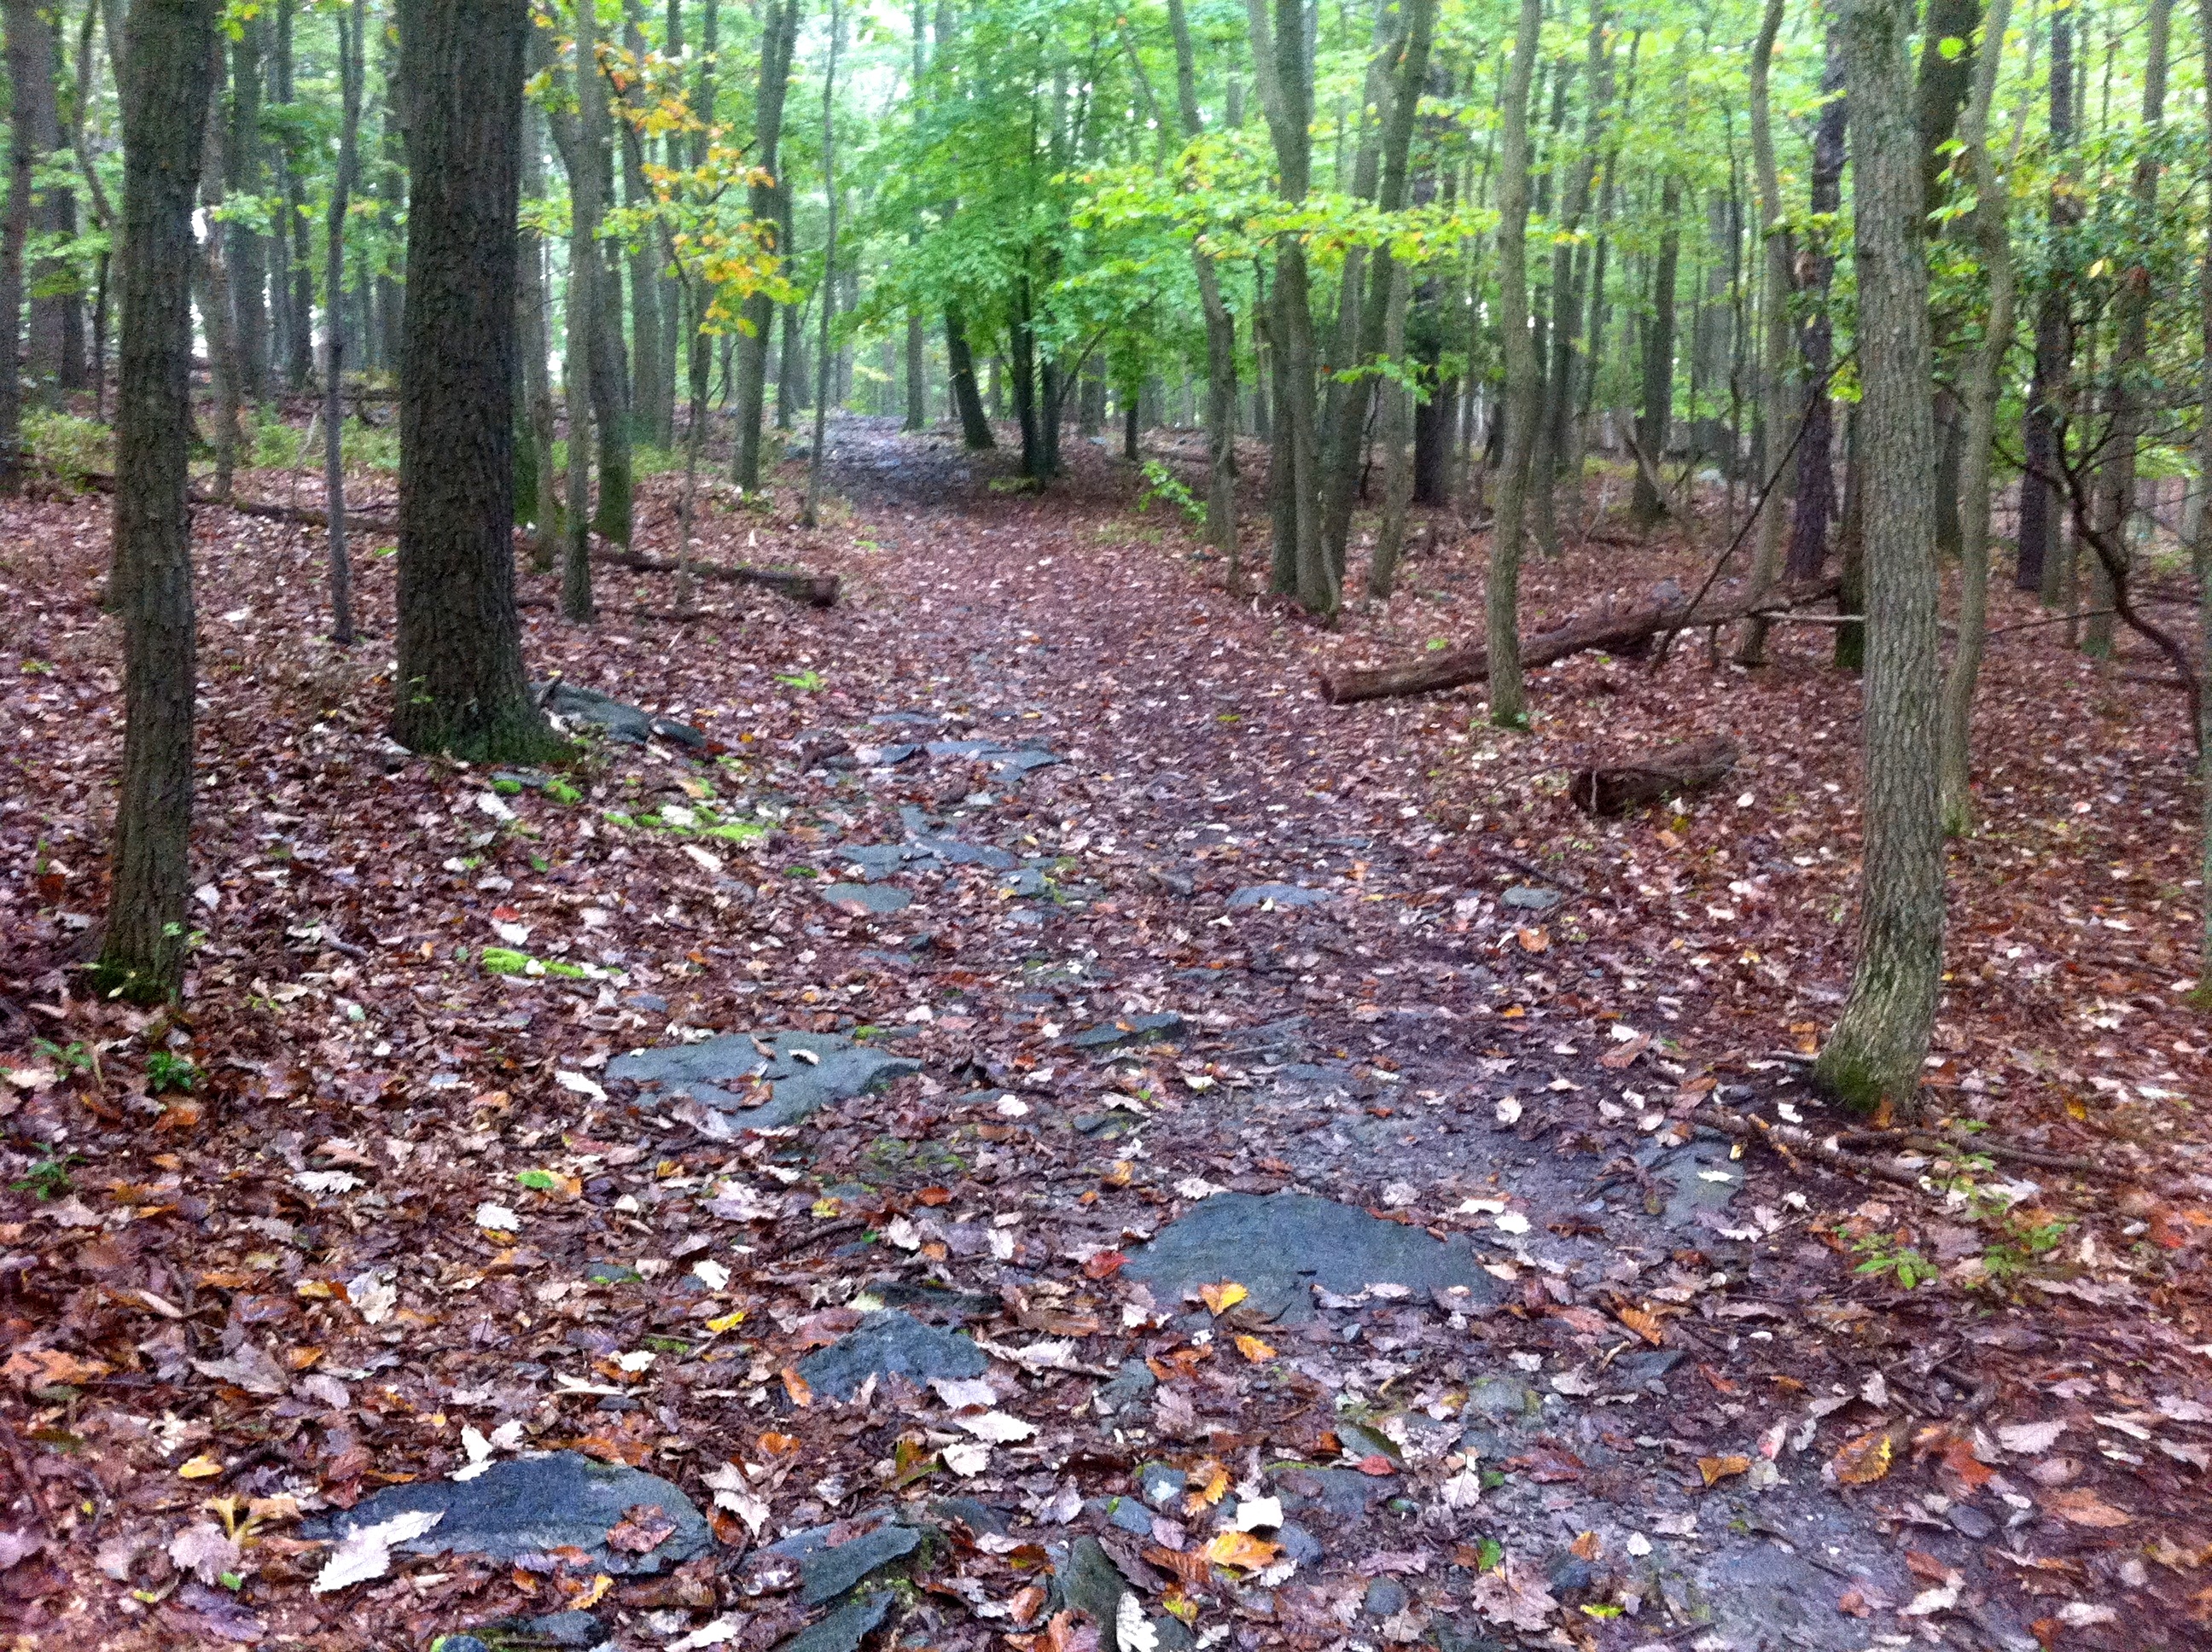
tree, forest, wilderness, trail, leaf, autumn, soil, season, deciduous, woodland, habitat, odyssey, dominoe, ecosystem, biome, natural environment